Mona Khalil

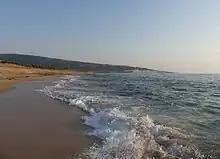
Mansouri beach in 2019, with a view on the Ladder of Tyre.

Hence, she suffered badly, especially due to the separation from her nanny, when at the age of seven years she had to move to Lebanon together with her young sister. Khalil attended the US-American Beirut Evangelical School for Girls and felt discriminated there, since she mainly spoke Nigerian English and only poor Arabic. In contrast, Khalil spent happy childhood days during weekends and vacations at her family's farm with a beach house in the coastal village of Mansouri, about 95 kilometers south of Beirut and just a few kilometers south of the ancient port city of Tyre. The area was mainly inhabited by Palestinians who had fled from their homeland in the context of the 1948 Nakba.